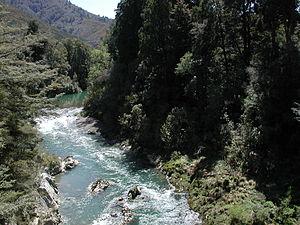
La rivière Rai est un cours d’eau de la région de Tasman dans l’Île du Sud de la Nouvelle-Zélande.